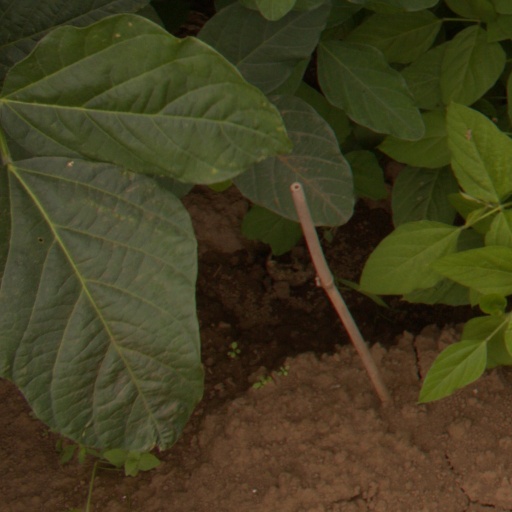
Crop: soybean